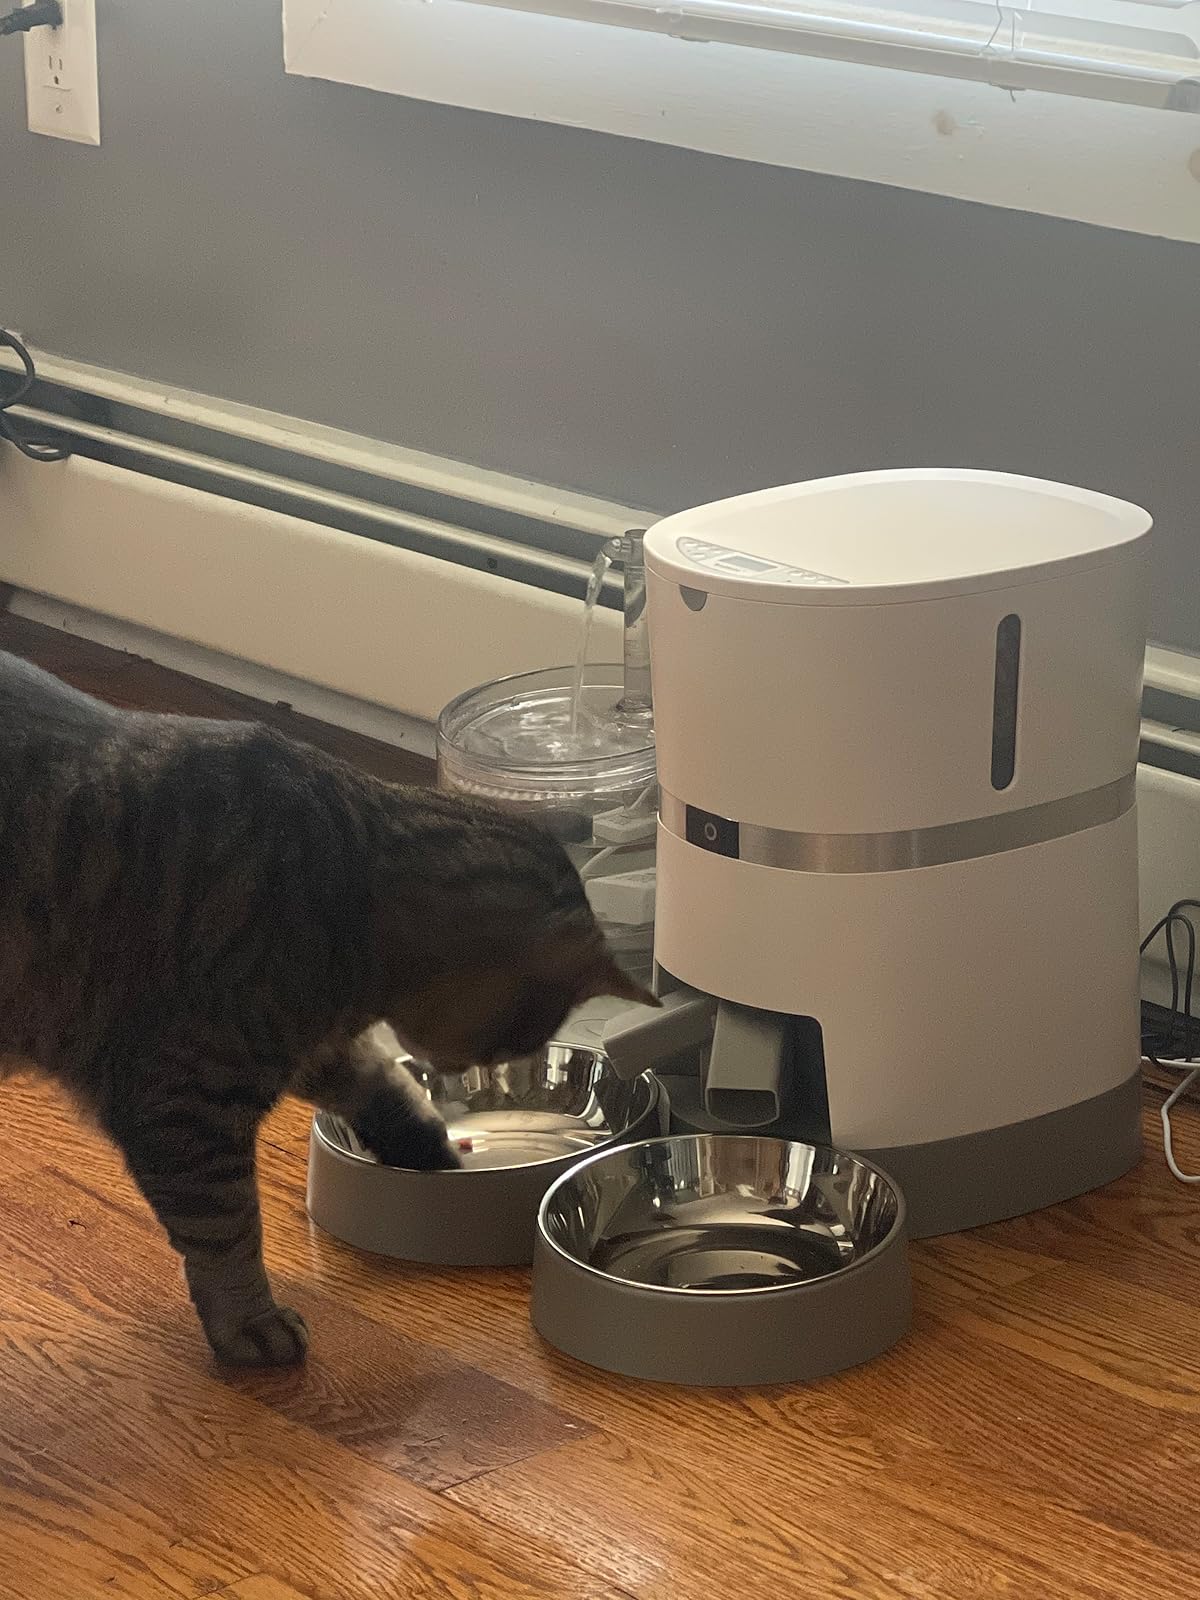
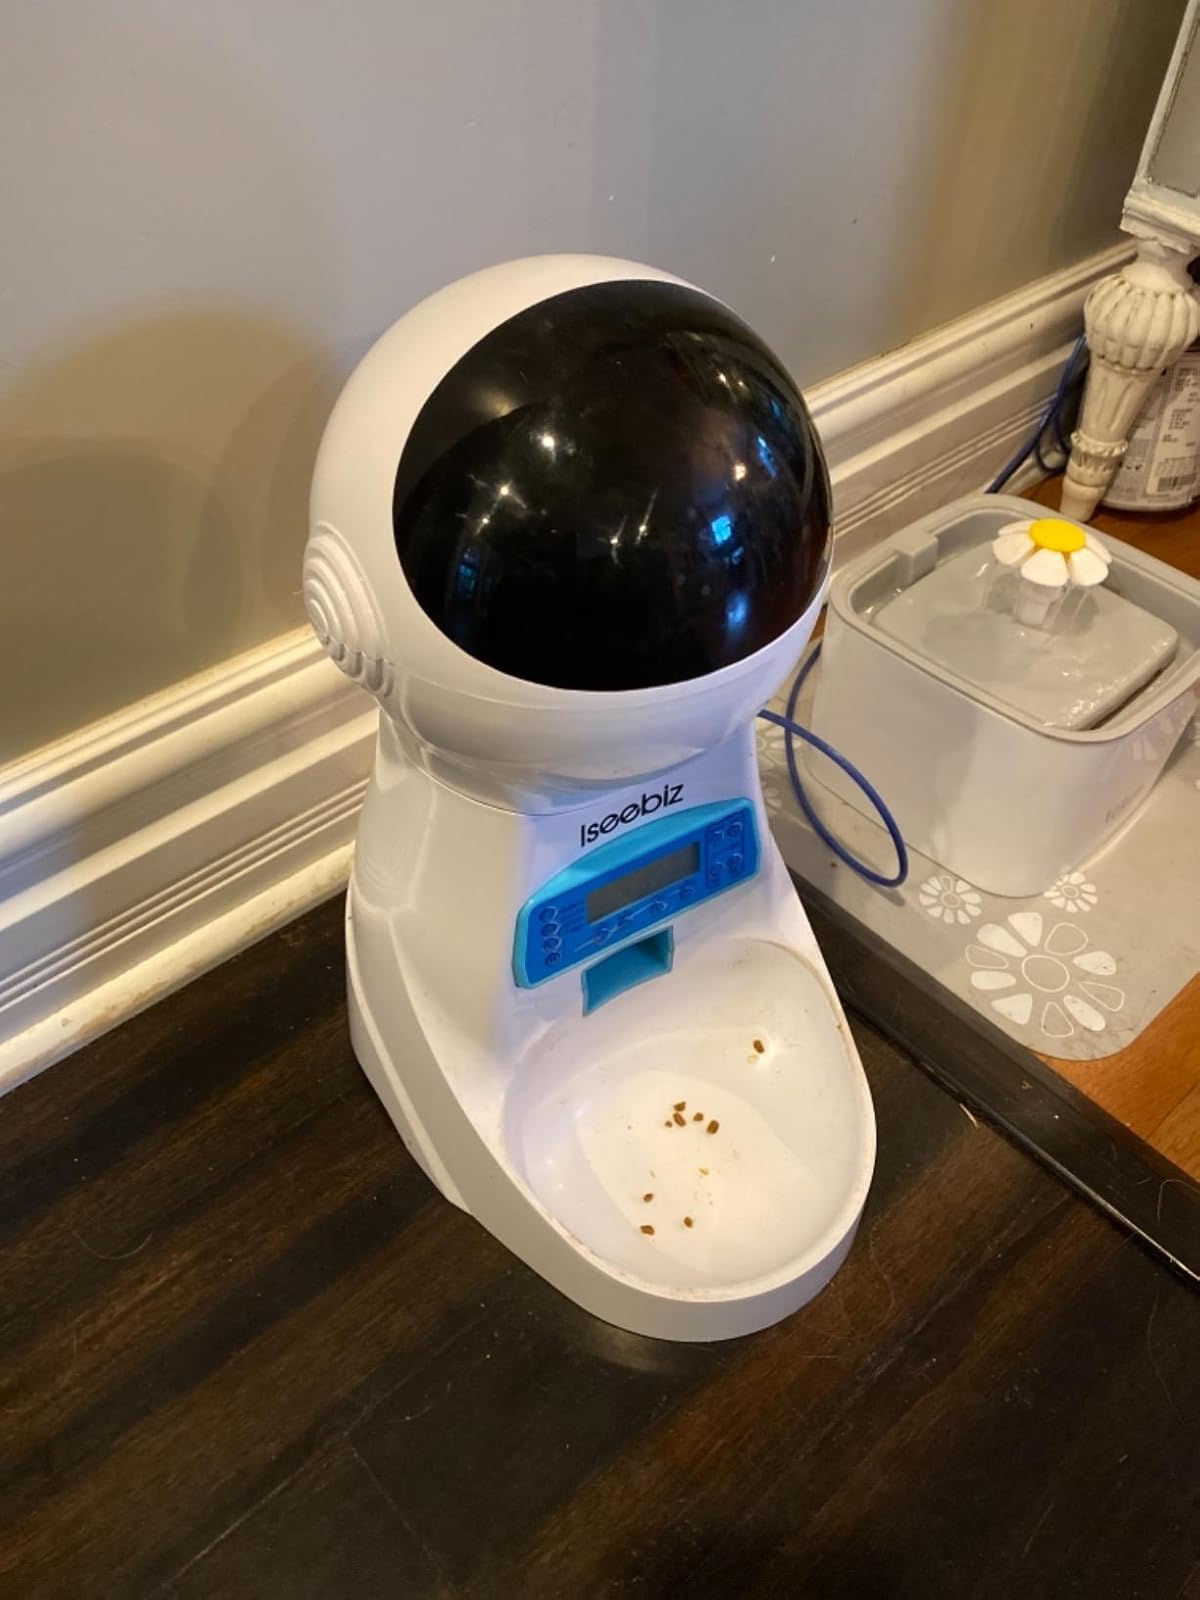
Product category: items_feeder
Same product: no